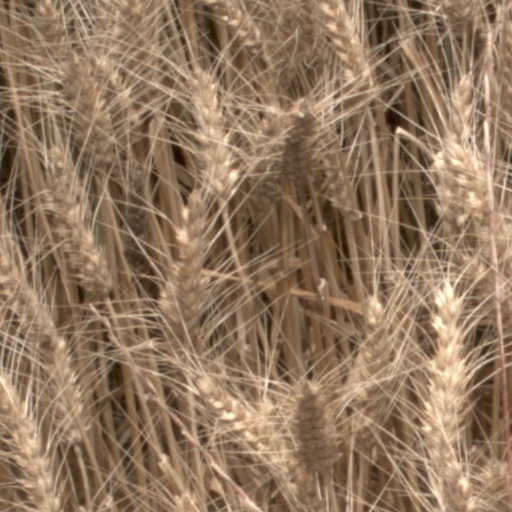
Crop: wheat